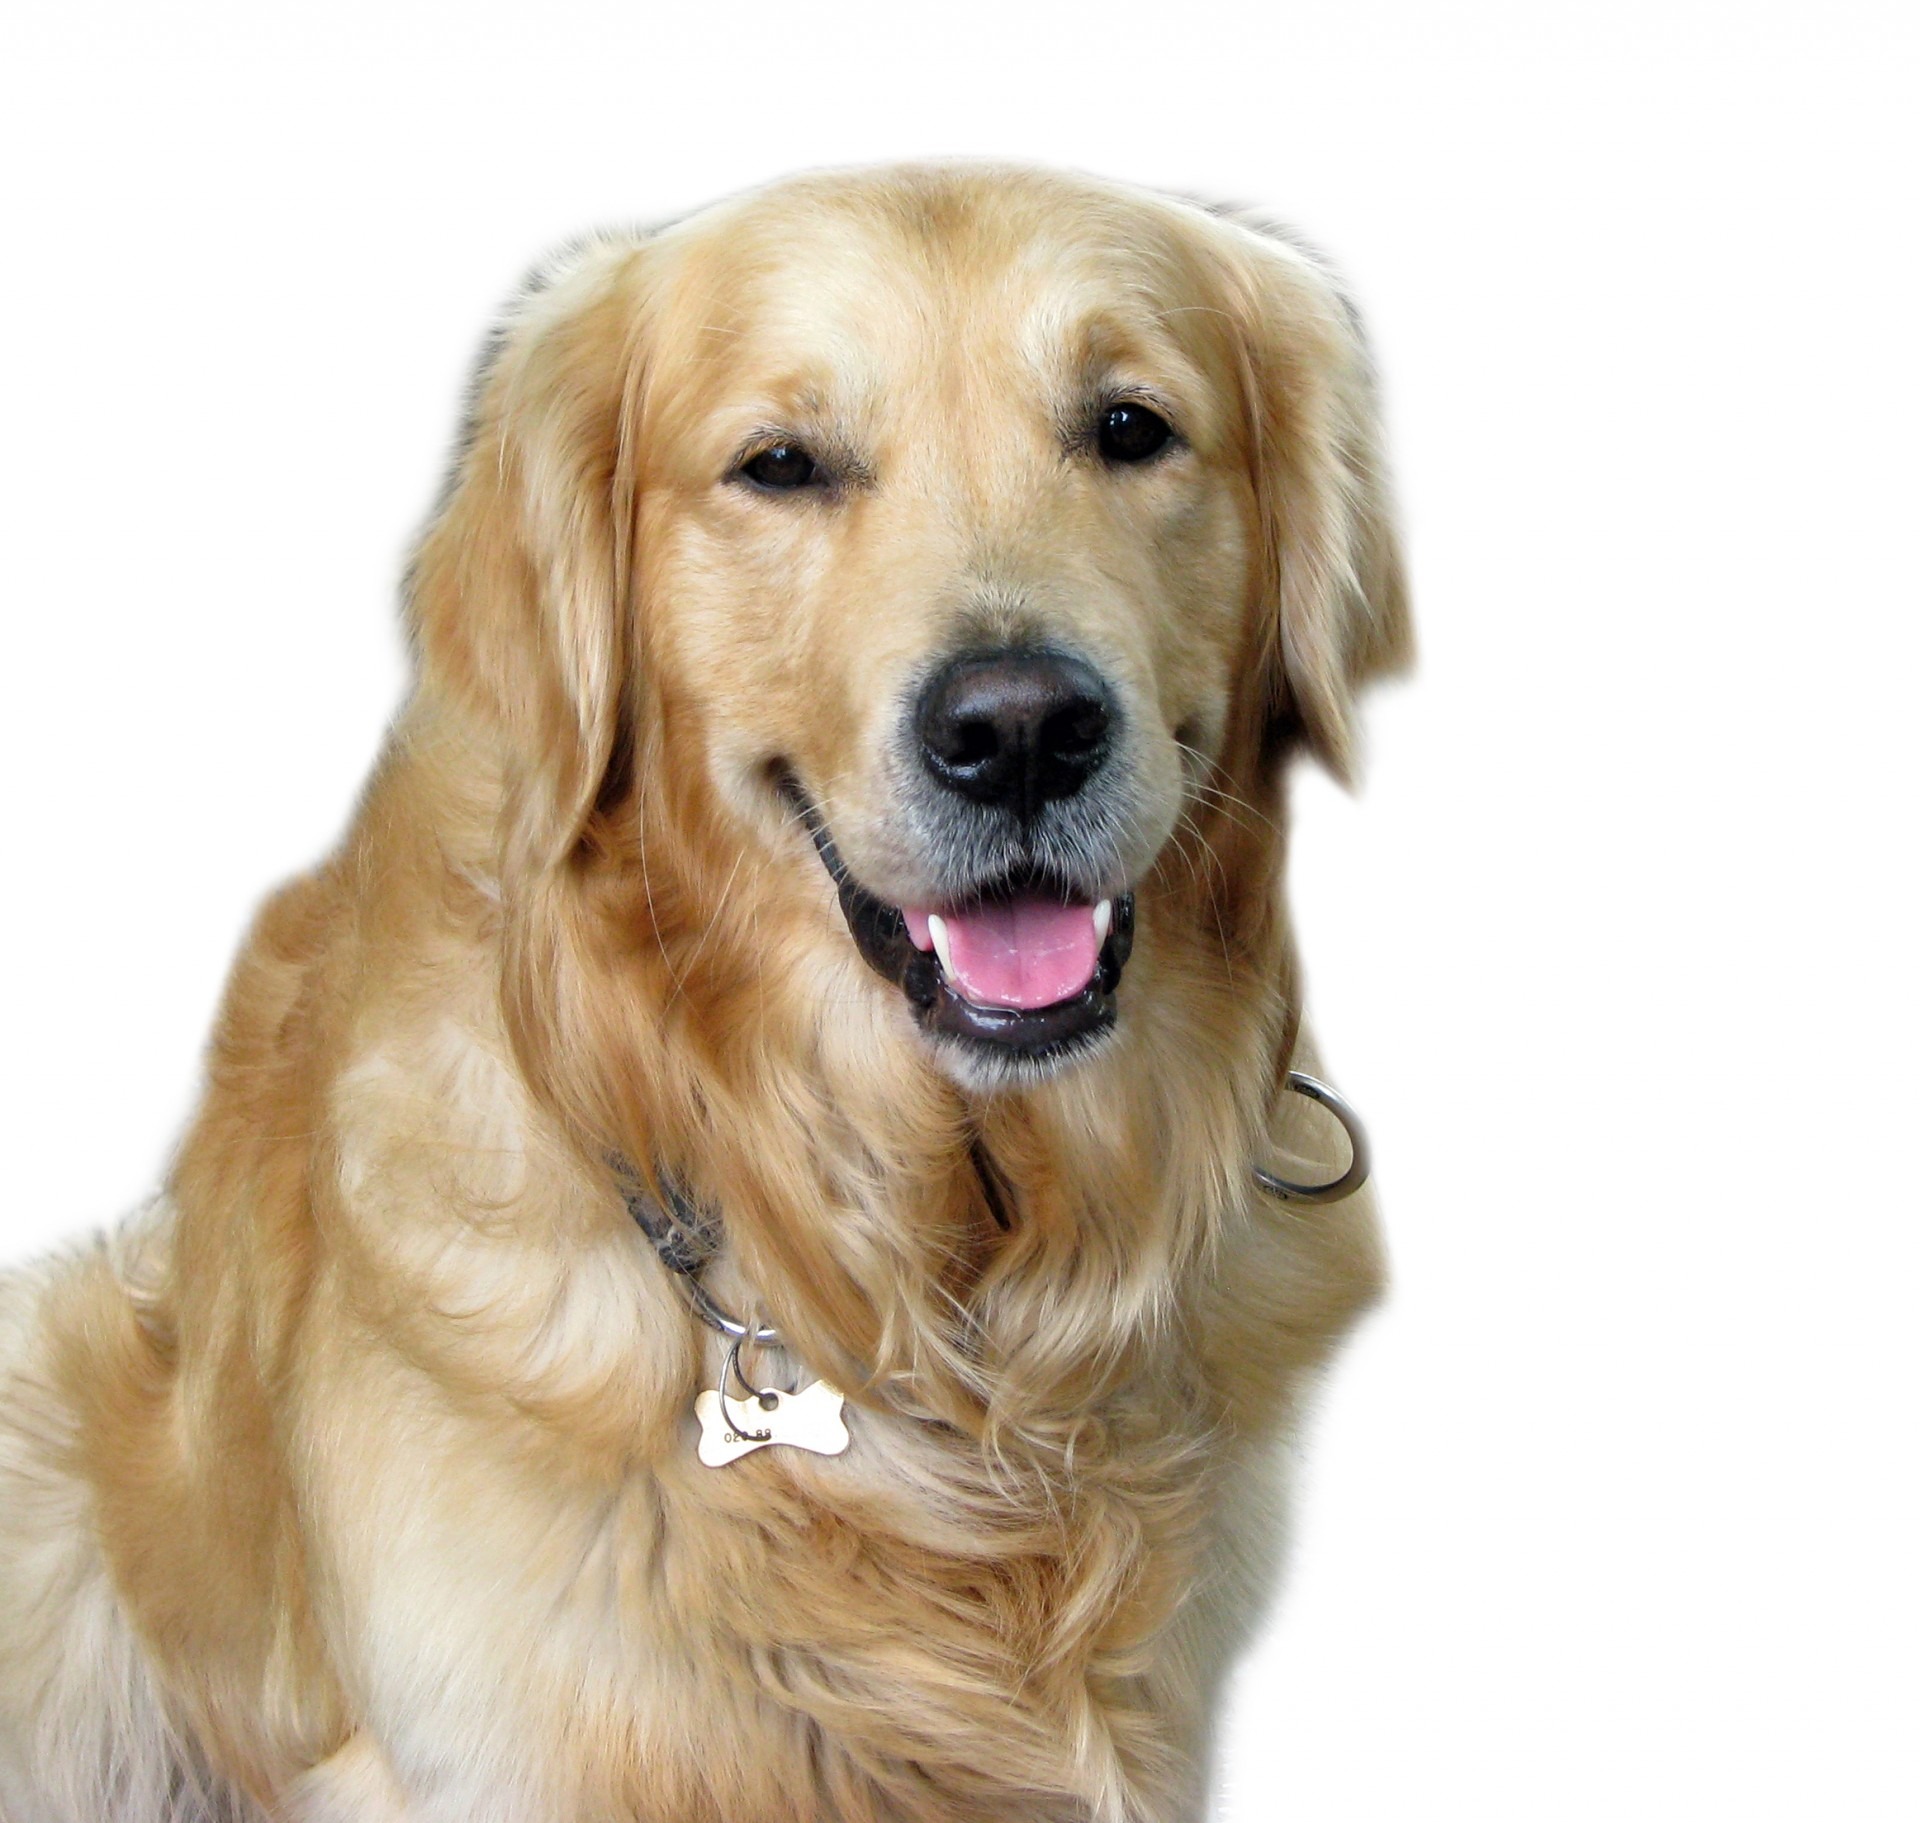
white, dog, animal, canine, isolated, pet, portrait, golden, mammal, close up, face, golden retriever, background, head, vertebrate, dog breed, retriever, breed, pedigree, dog like mammal, dog crossbreeds